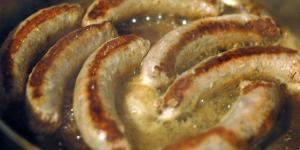
salchichas frescas al vino blanco